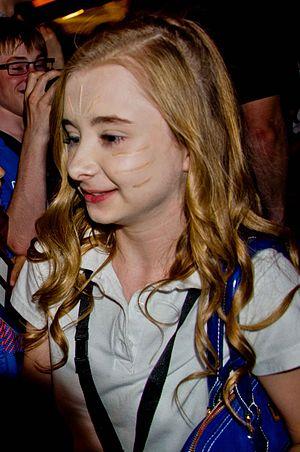
Cet article présente la liste des personnages de la série télévisée américaine Game of Thrones, adaptée des romans de fantasy médiévale écrits par George R. R. Martin. La série se déroule dans un univers fictif et narre les luttes de pouvoir pour le contrôle du Trône de fer sur les continents d'Essos et Westeros entre de nobles clans rivaux et leurs allégeances.